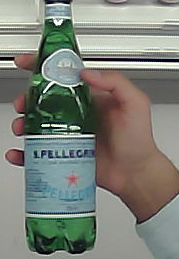
Product: sanpellegrino_water